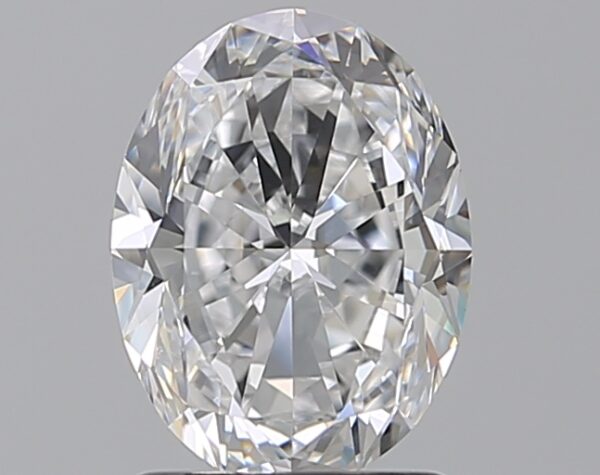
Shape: oval
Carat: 1.51
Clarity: VVS2
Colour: D
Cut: EX
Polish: EX
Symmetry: EX
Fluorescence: M
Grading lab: GIA
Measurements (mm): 8.48 x 6.33 x 4.04